Bridle Trails, Washington

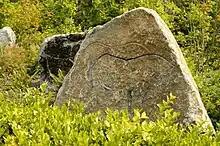
Bridle Trails, Bellevue, Washington

The Bridle Trails neighborhood can refer to a neighborhood in one of the following cities: Bellevue, Washington; Kirkland, Washington; or Redmond, Washington. It is so named for being adjacent to Bridle Trails State Park. Many of the properties in these neighborhoods have equestrian facilities such as barns and pastures.